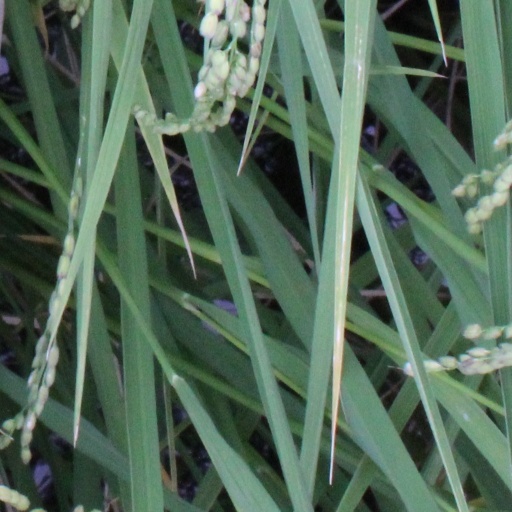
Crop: rice